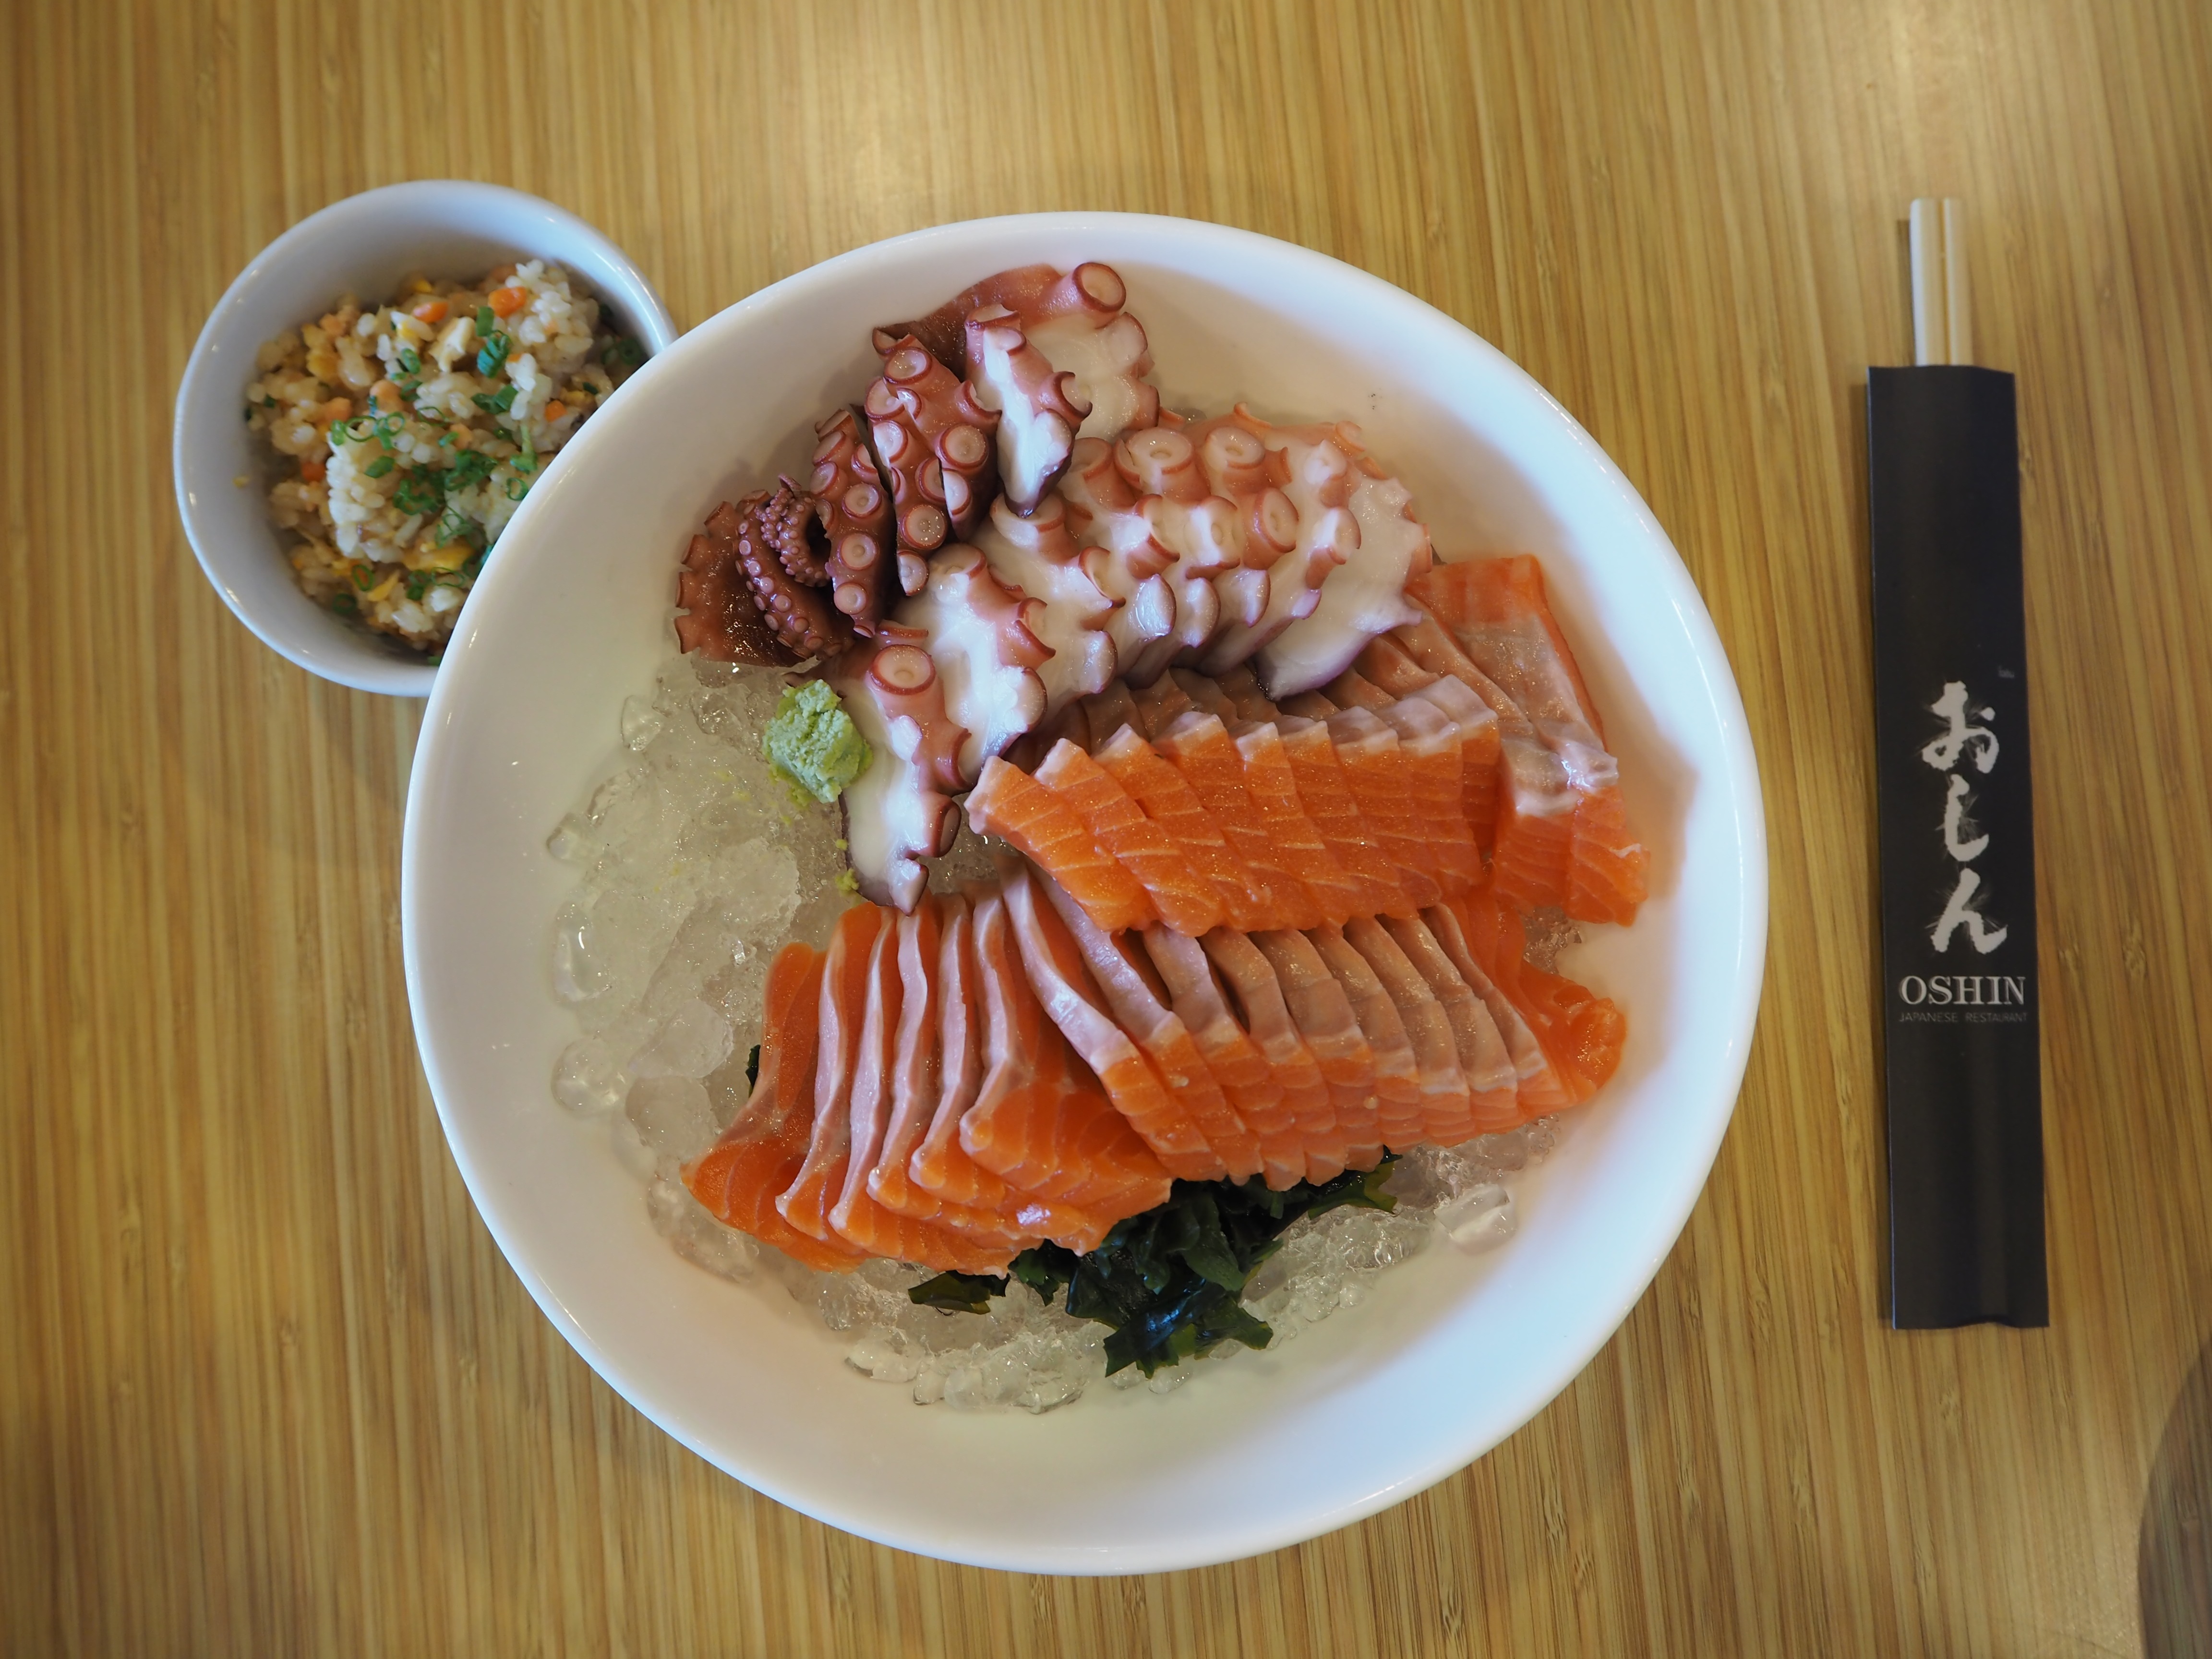
dish, meal, food, fish, japan, lunch, cuisine, noodle, asian food, sushi, salmon, soba, japanese cuisine